Mar de Copas

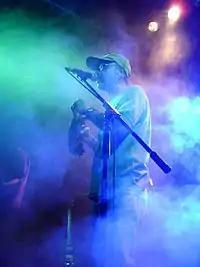
Luis García a.k.a. "Wicho"

Mar de Copas created their recording studio Villa Ruby and independent label Mar de Copas Productions S.A. In mid-1997, the band released their third album, "III". The songs "C.P.A.M" and "L.B.", "Carta para amigos muertos" ("Letter for My Dead Friends"), and "Luis Barrios" (Manuel Barrios' brother), were the starting point for their recognition as "Banda de Culto" ("Cult band") in Perú. The band made the slang "caleta" commonly used in concerts by their fans when requesting songs that weren't part of their regular set list. "III" had no accompanying single. Barrios and Leverone wrote a song based on the Mexican Bolero called "Ni para rogar un beso" and their first vals "A Dios". "De tierra" is a song based on social issues from the 1990s and it became the name of their first recorded live concert at the Teatro Peruano Japonés years later. "L.B.", "Vaquera", and "Despedida" were included on the movie soundtrack of "No se lo digas a nadie". Despedida is considered one of their darkest songs as it relates to suicide and depression.